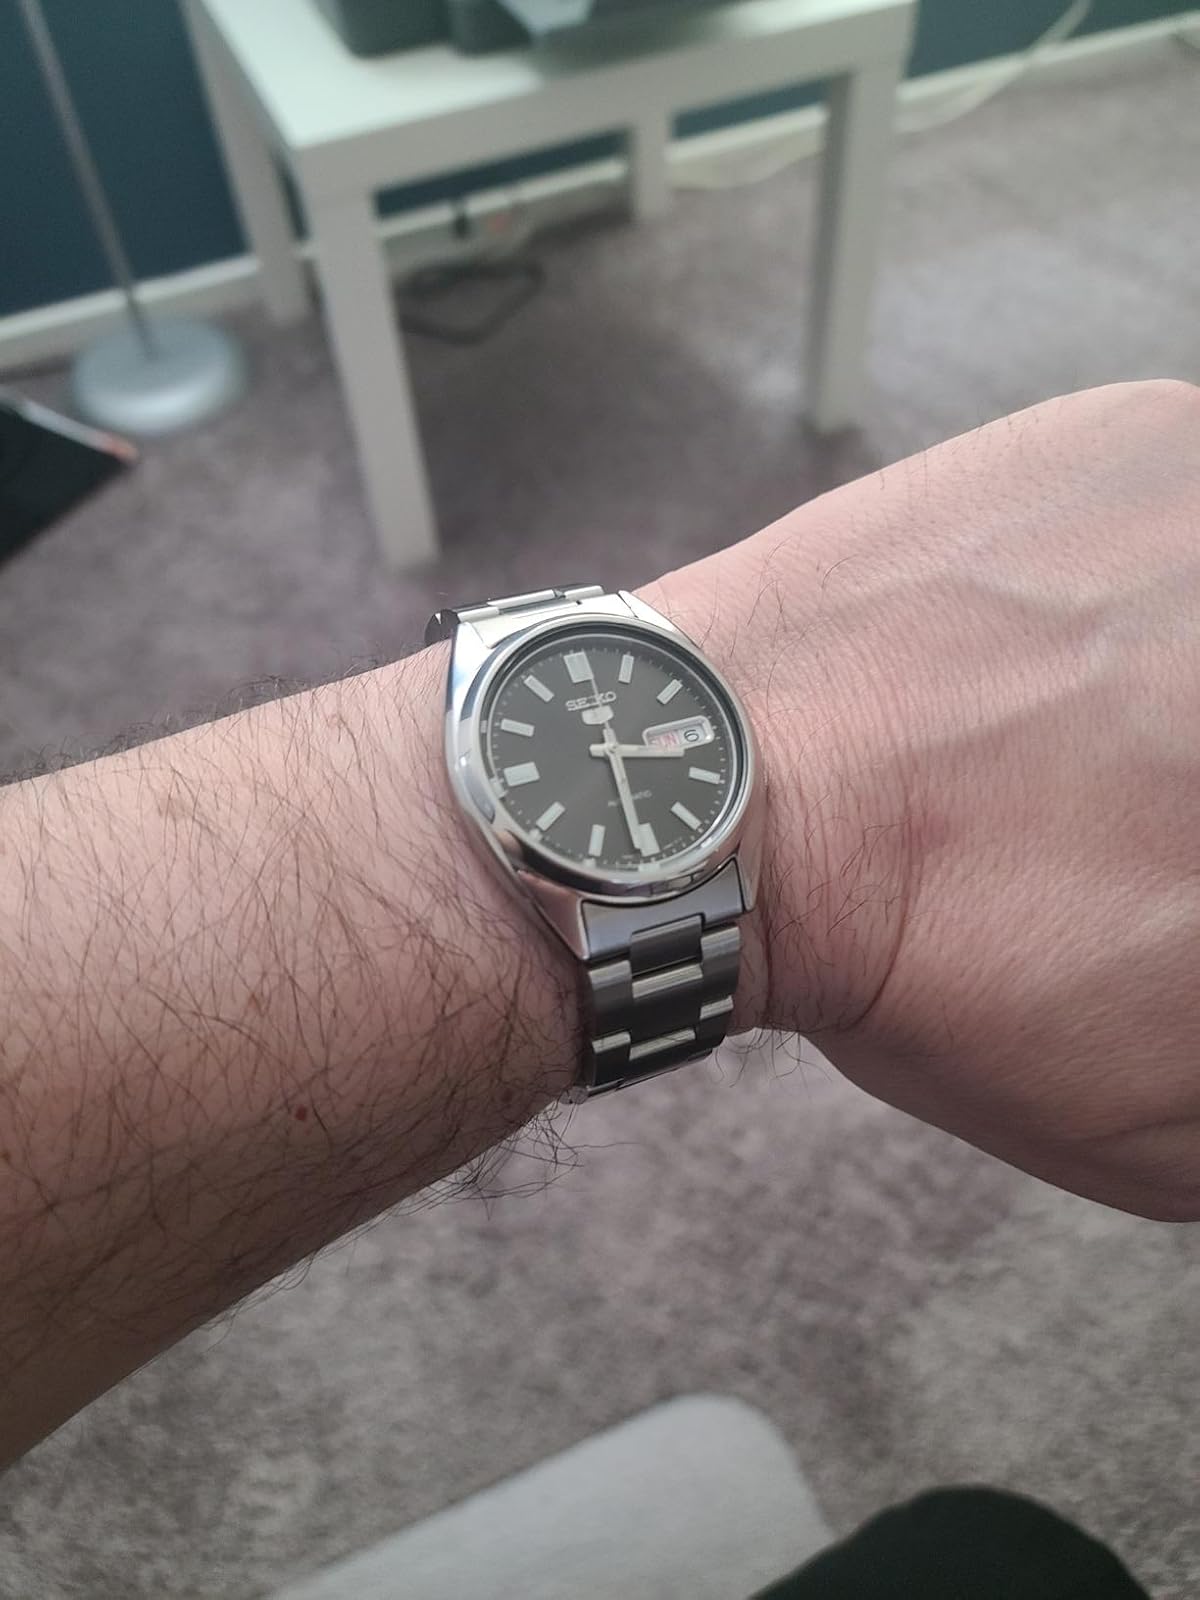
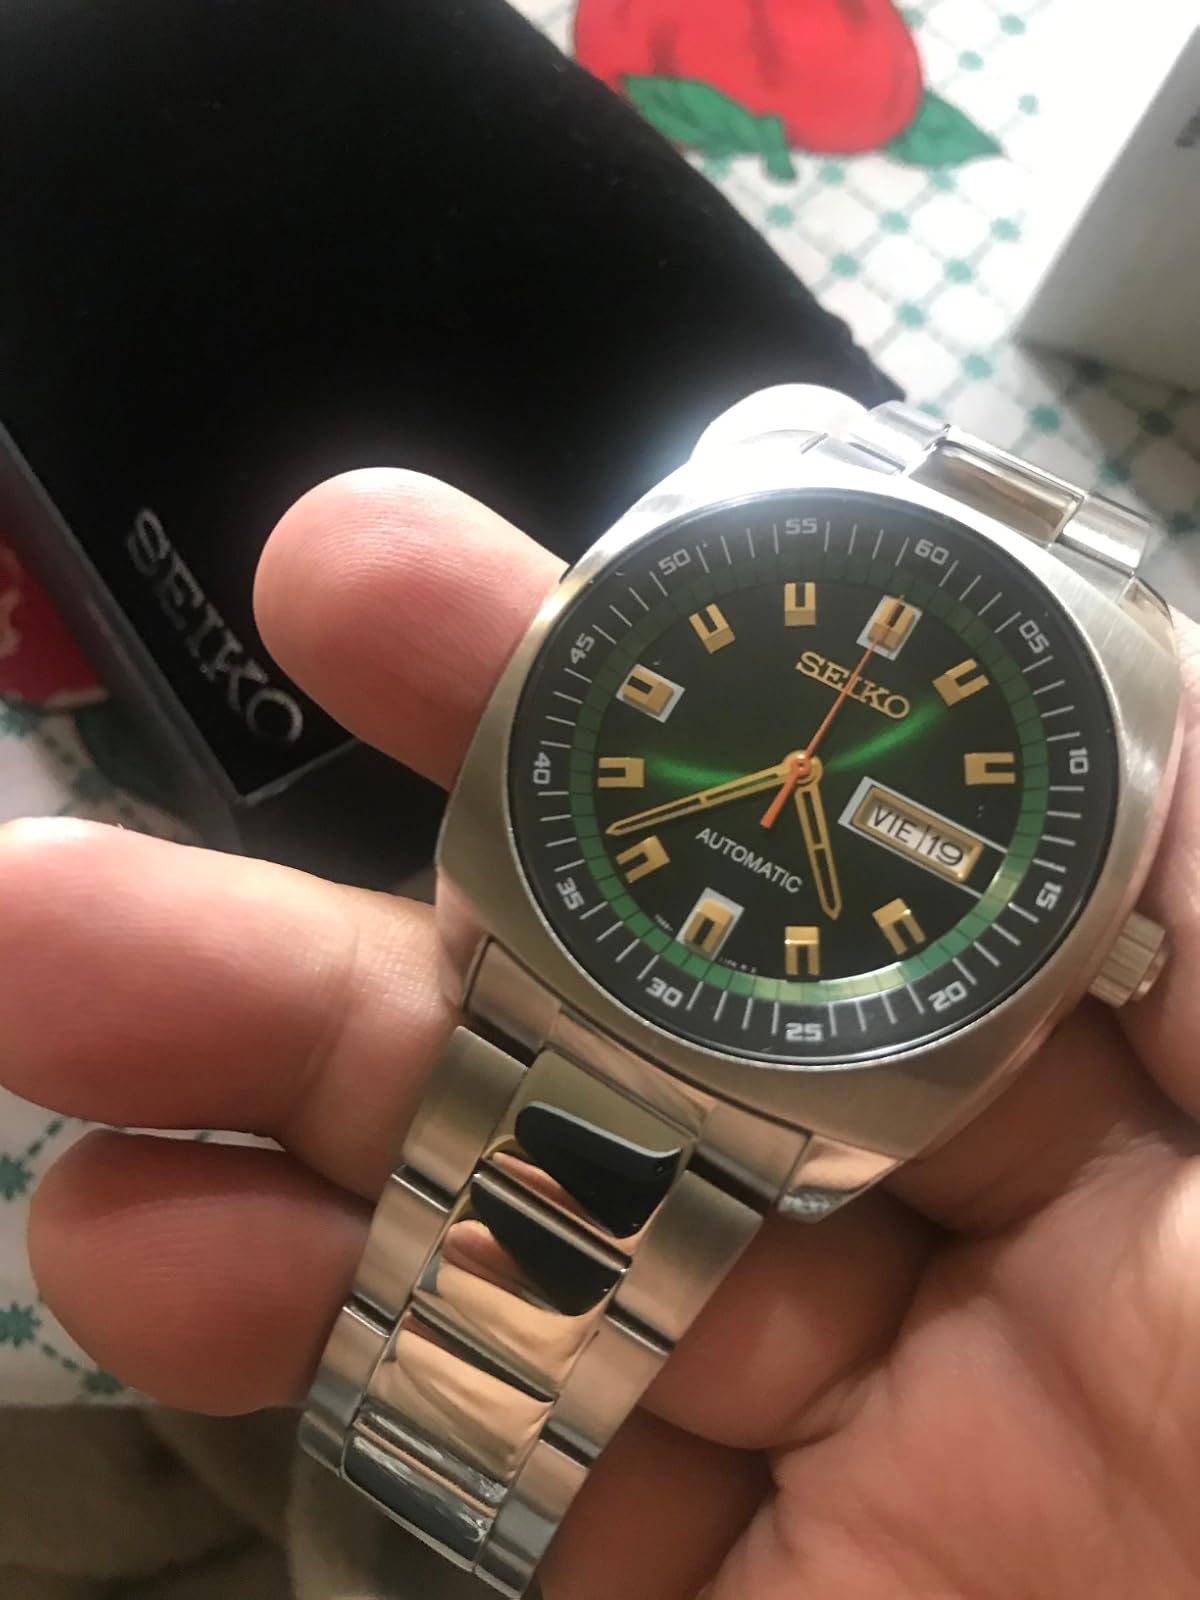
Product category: accessories_watch
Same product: no